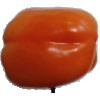
Label: Pepper Orange 1